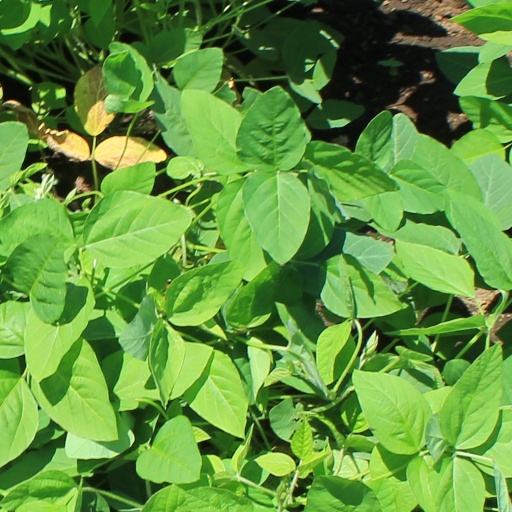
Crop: soybean